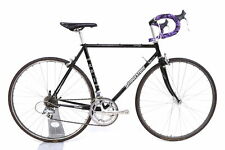
Vehicle type: Bikes